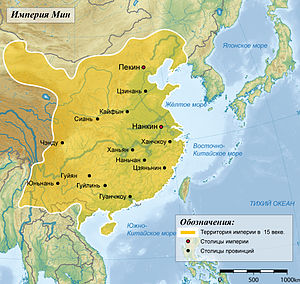
Ming-dynastiet / De første kejsere lægger grundlaget for Ming-Kina / Yongle-kejserens tid (1402–1424)
Ming-Kina under kejser Yongle.
Ming-dynastiet, 1368-1644, var det sidste kejserdynasti, der havde Hankinesere som regenter. Det efterfulgte Yuan-dynastiet, der havde kejsere af mongolsk oprindelse, og det blev efterfulgt af Qing-dynastiet, der havde kejsere af manchurisk oprindelse